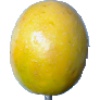
Label: Maracuja 1